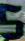
Number: 5